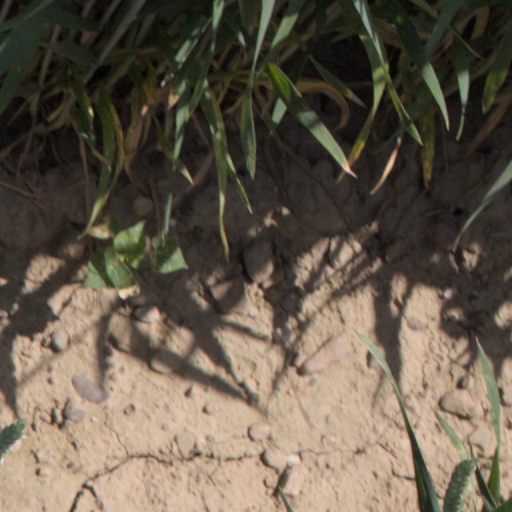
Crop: wheat